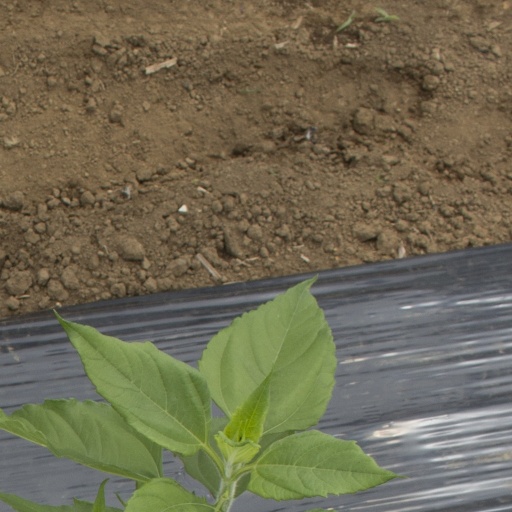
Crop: Jerusalem artichoke